2008 Tibetan unrest

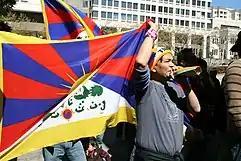

According to Wen Jiabao, the Premier of the People's Republic of China, attacks on between ten and twenty Chinese embassies and consulates occurred around the same time as attacks on non-Tibetan interests in the Tibet Autonomous Region and several other ethnic Tibetan areas.